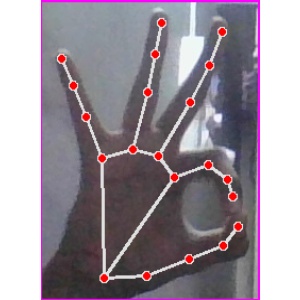
अक्षर: ण